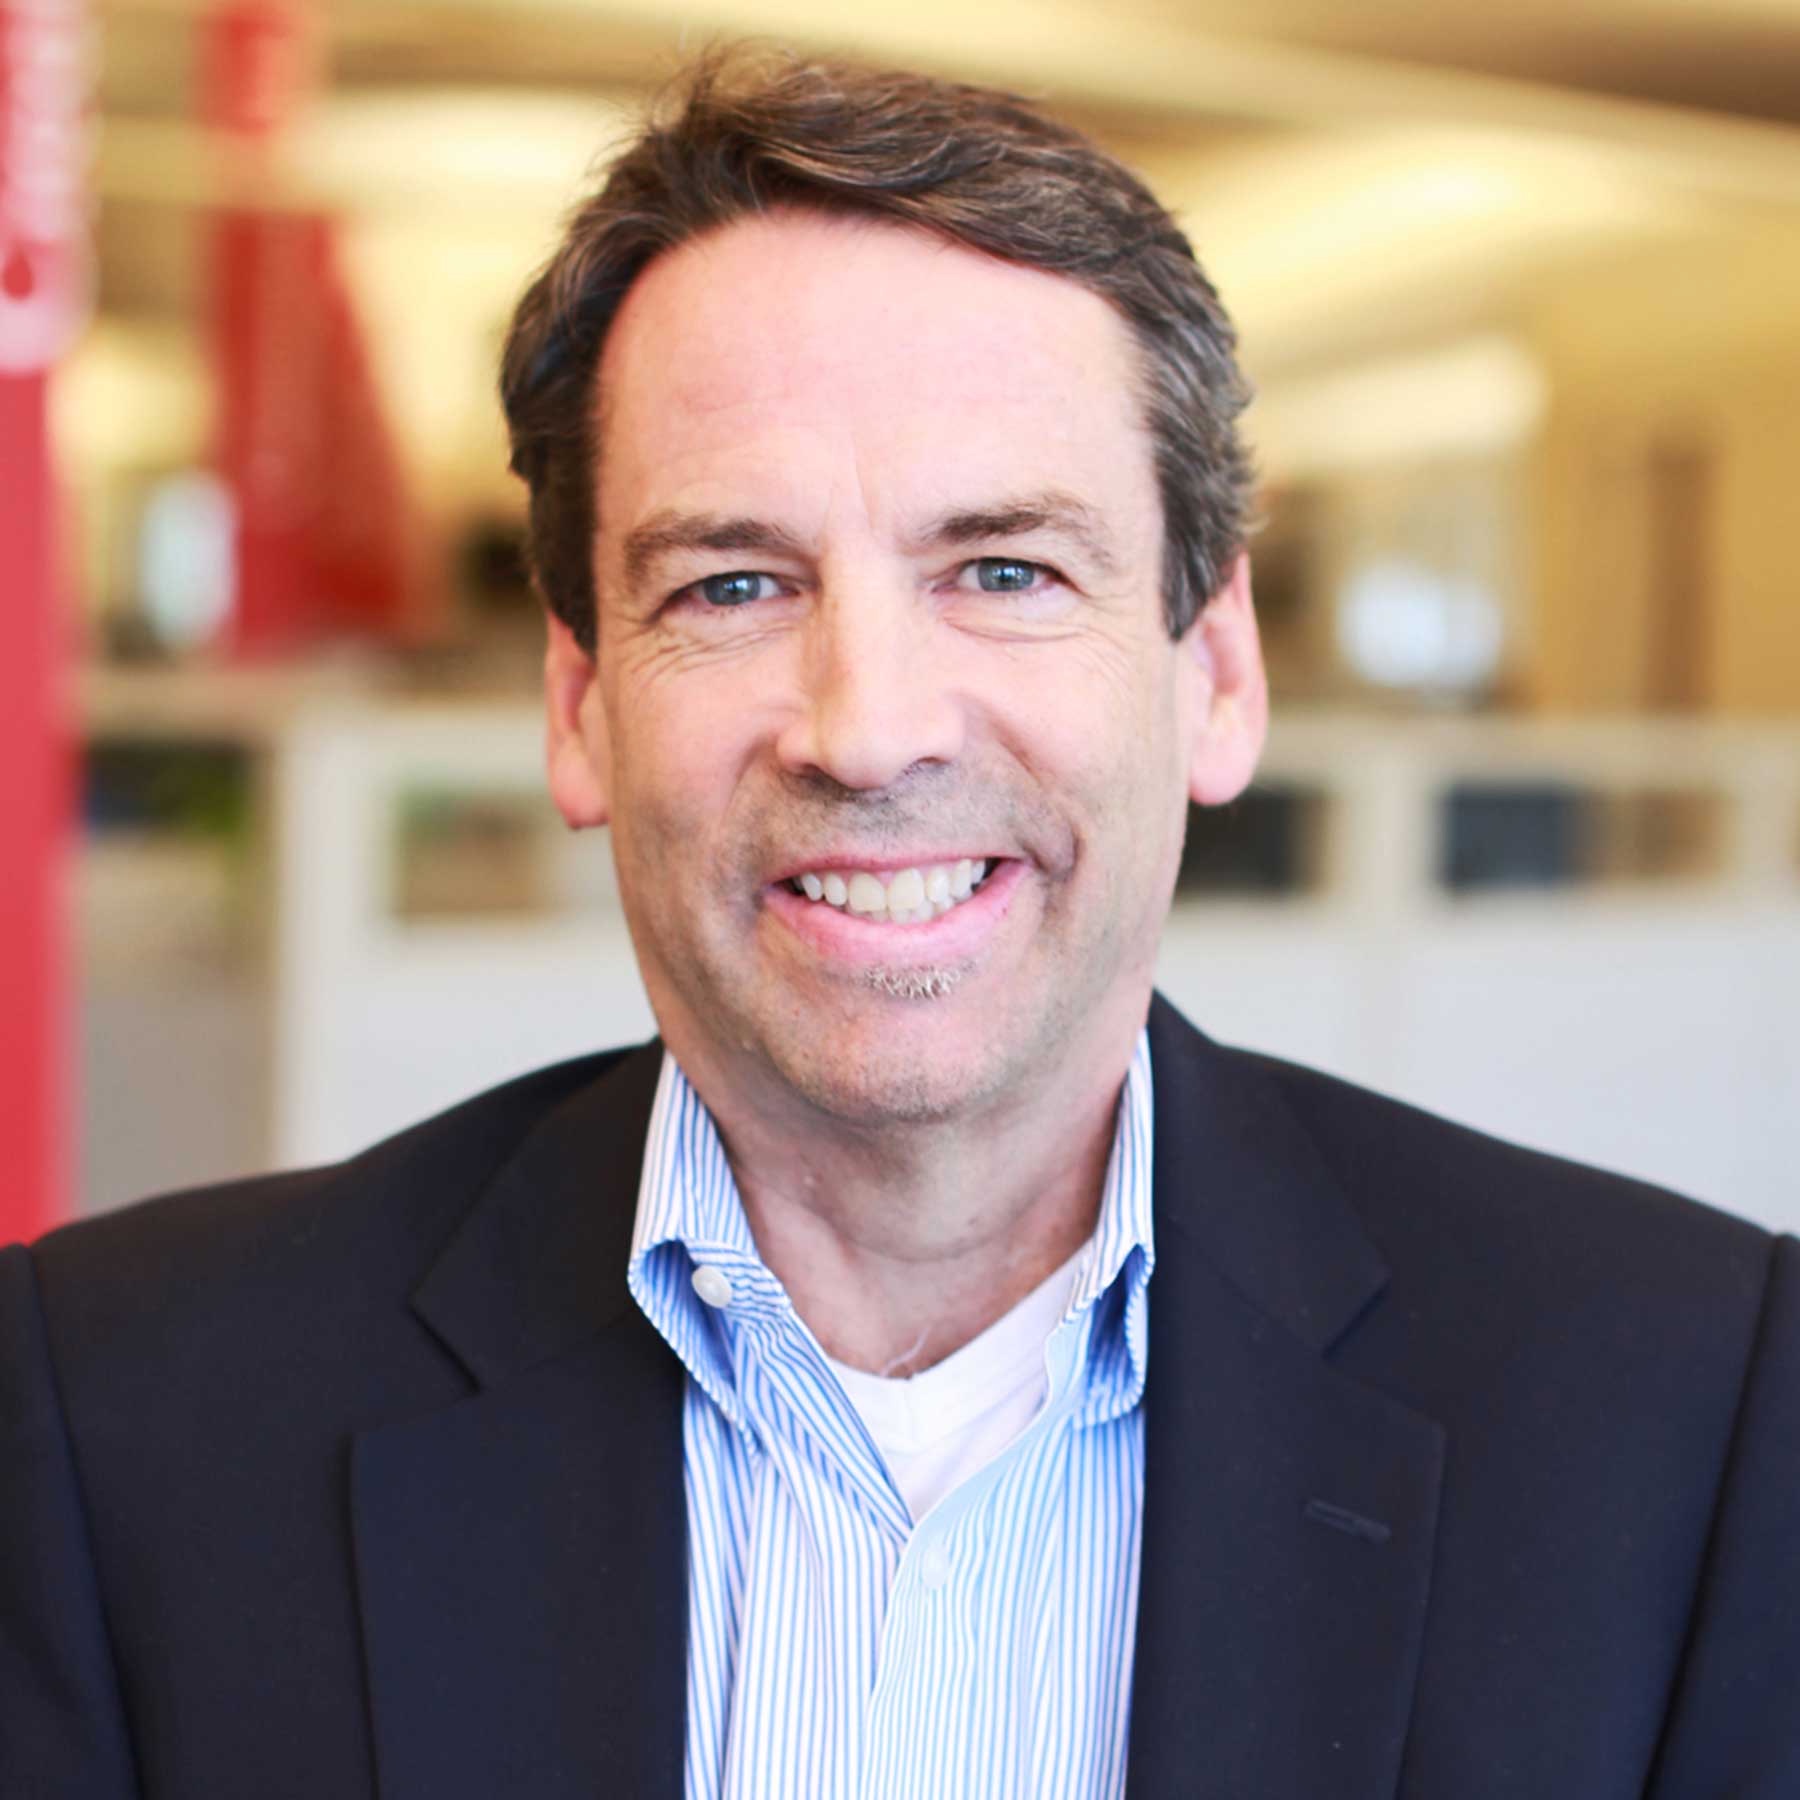
person, professional, profession, business executive